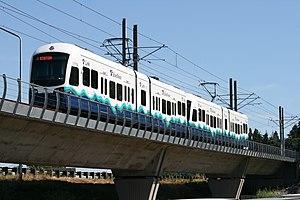
La Central Link est une ligne du réseau de métro léger de la ville de Seattle, aux États-Unis.